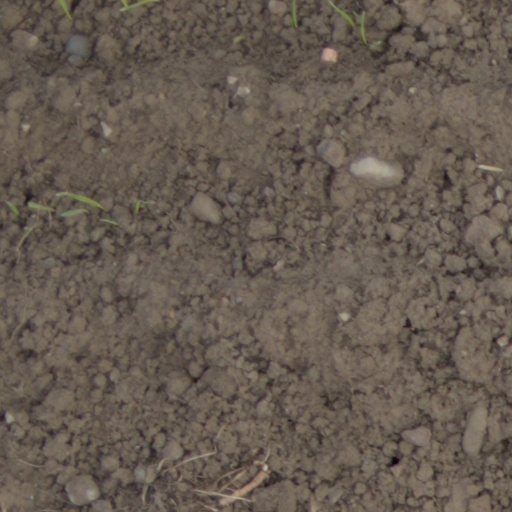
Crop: wheat